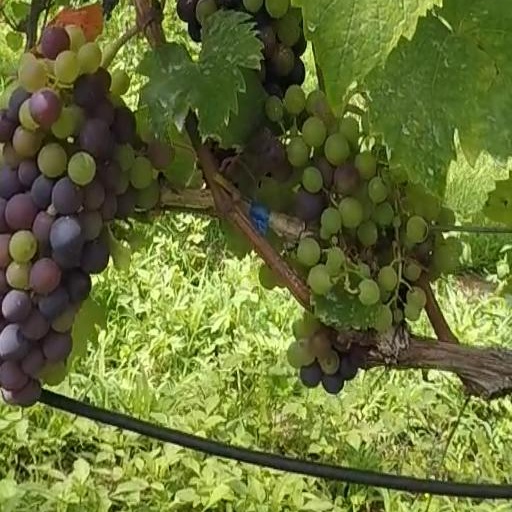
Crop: grape